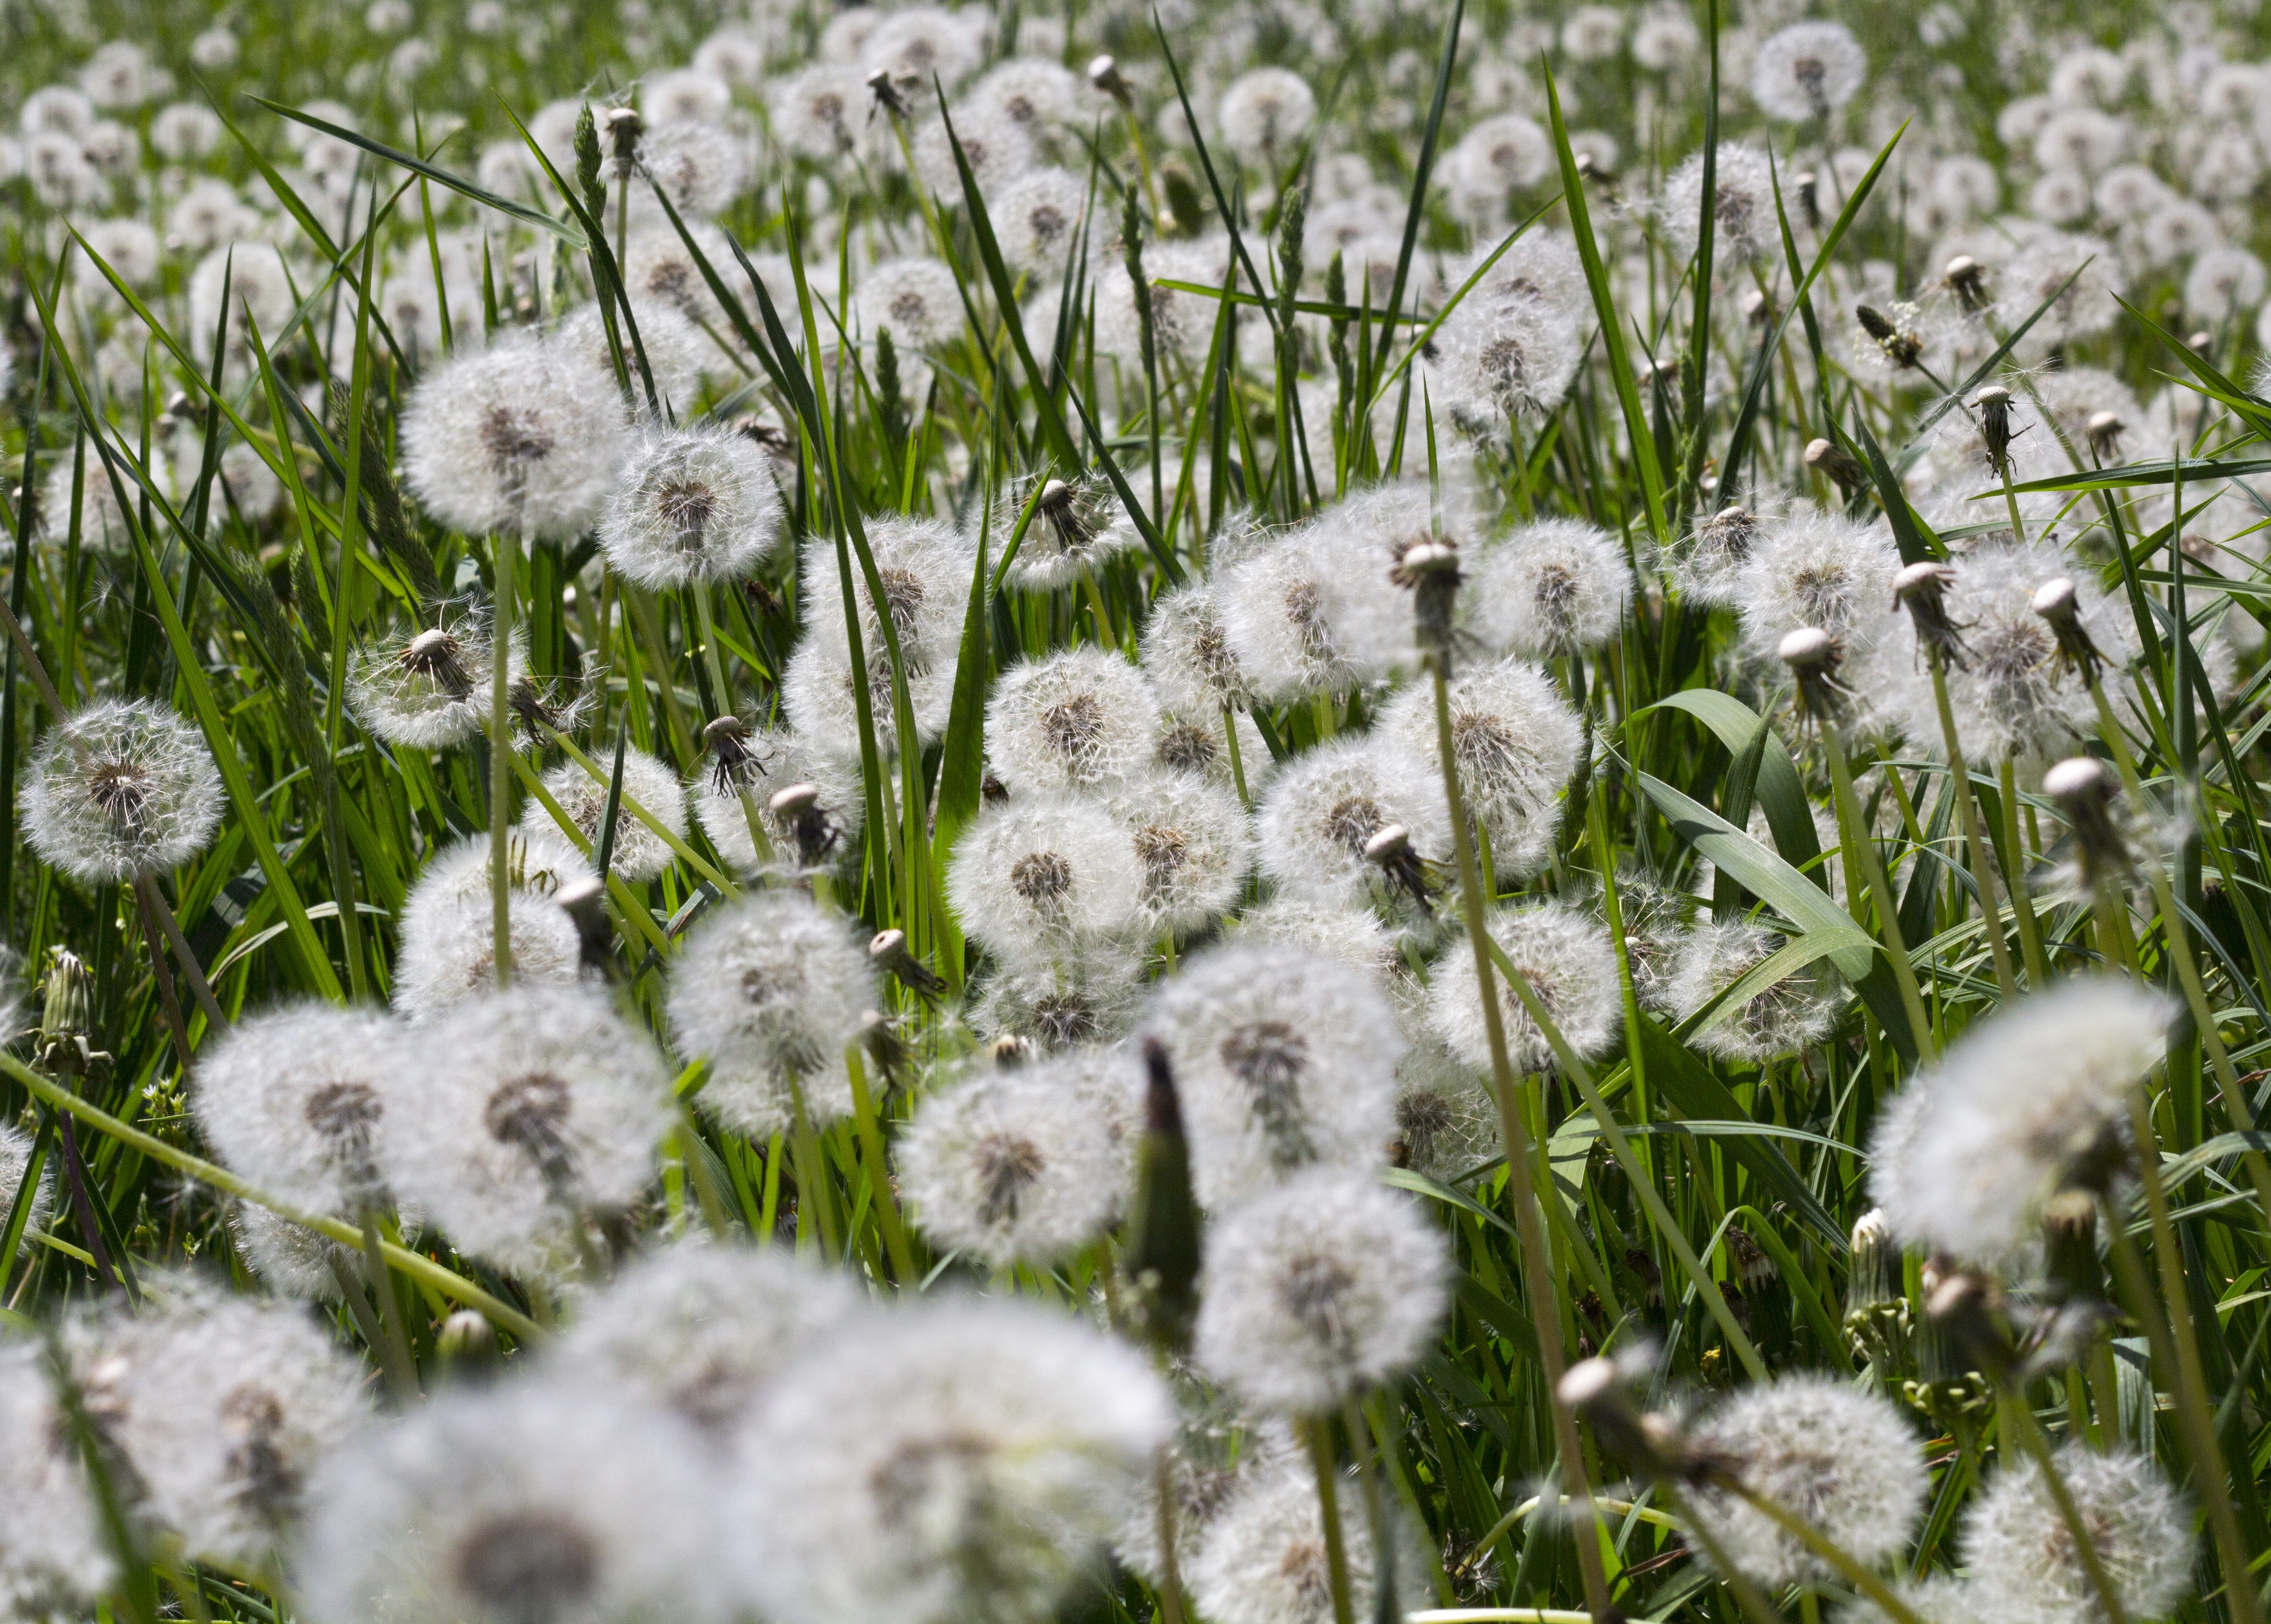
nature, grass, snow, plant, field, meadow, dandelion, flower, frost, summer, botany, flora, wildflower, flowers, happy, joy, field of flowers, flowering plant, daisy family, land plant